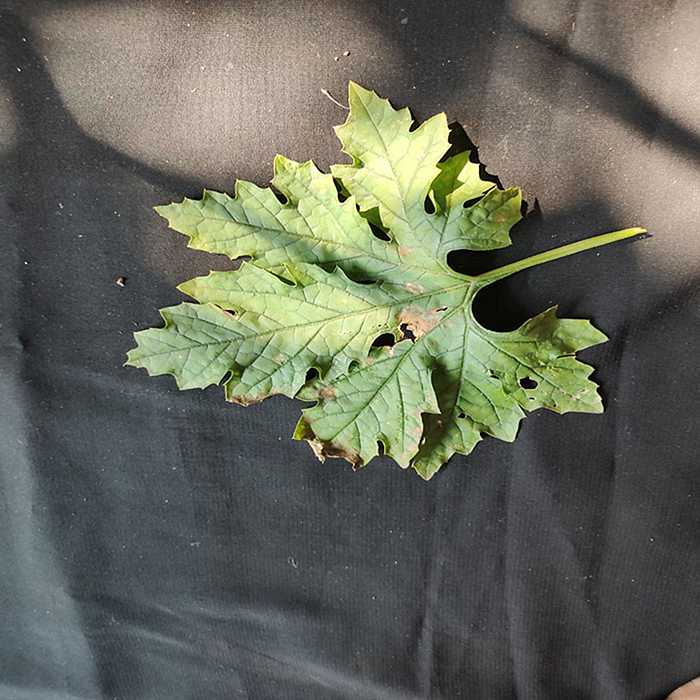
Plant: Bitter Gourd
Label: Downey mildew